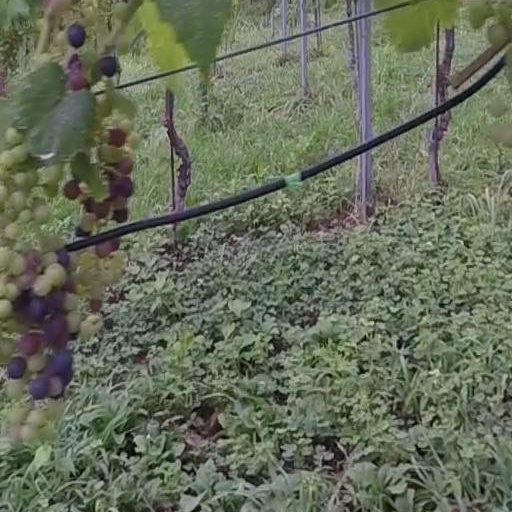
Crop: grape